Bogardus Place

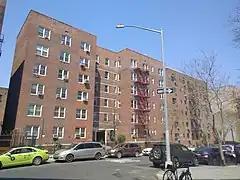
West end of Bogardus Place in the Inwood section of Manhattan

Bogardus Place is located in the Inwood section of New York City borough of Manhattan. The one-block street was opened in 1912, and runs between Hillside Avenue and Ellwood Street, and is named for the family who previously owned much of the land that forms both Fort Tryon Park, and the Fort Tryon section.